Field Ready

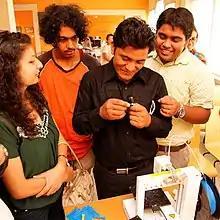
Field Readystaff showing students how to use a 3D printer in Kathmandu, Nepal in 2018

Field Ready is a non-profit, global humanitarian aid and development, non governmental organization that helps provide critical items and training to people when they are in need of them.